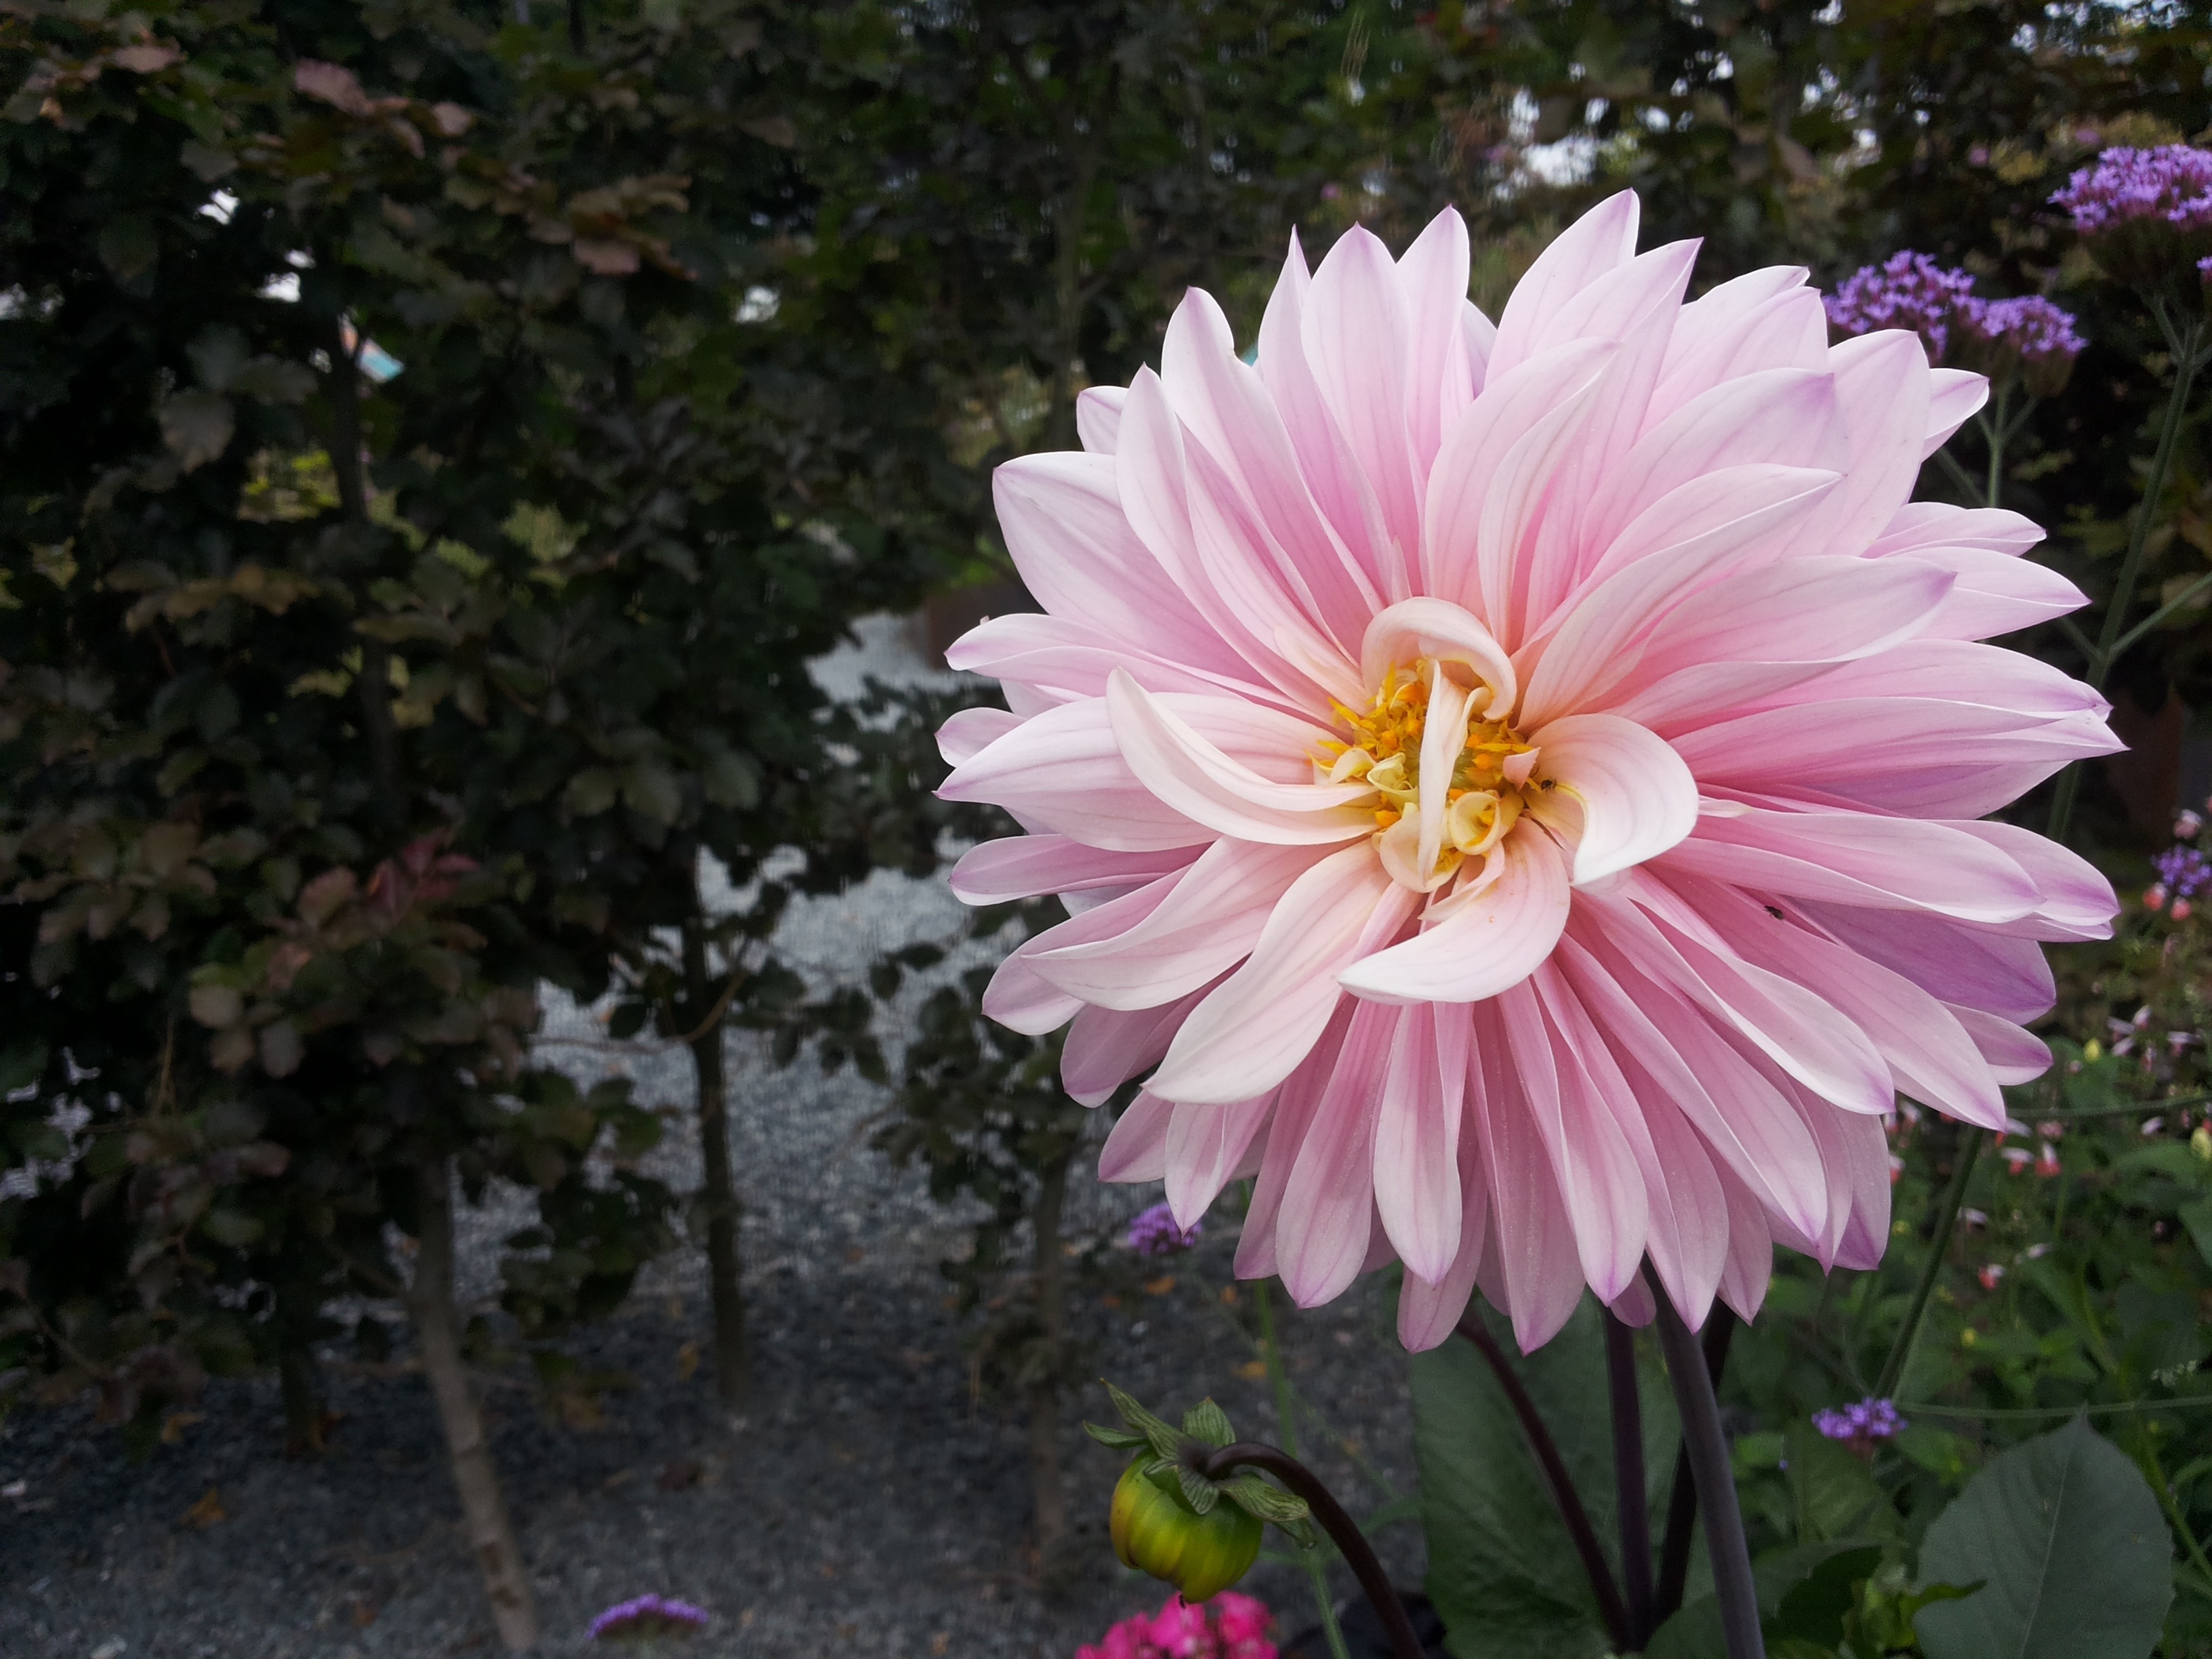
plant, flower, petal, color, botany, garden, flora, dahlia, floristry, garden plant, flowering plant, daisy family, annual plant, land plant, garden cosmos